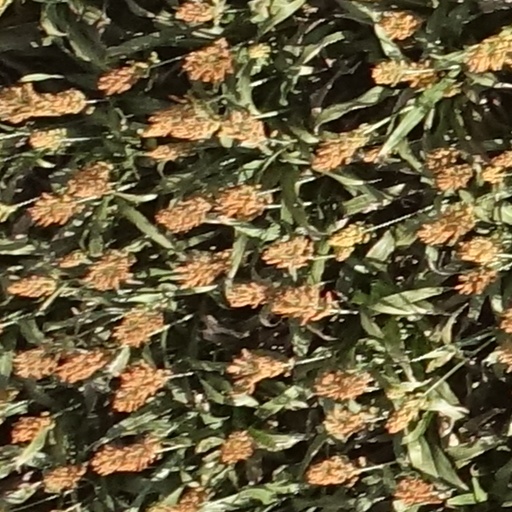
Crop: sorghum